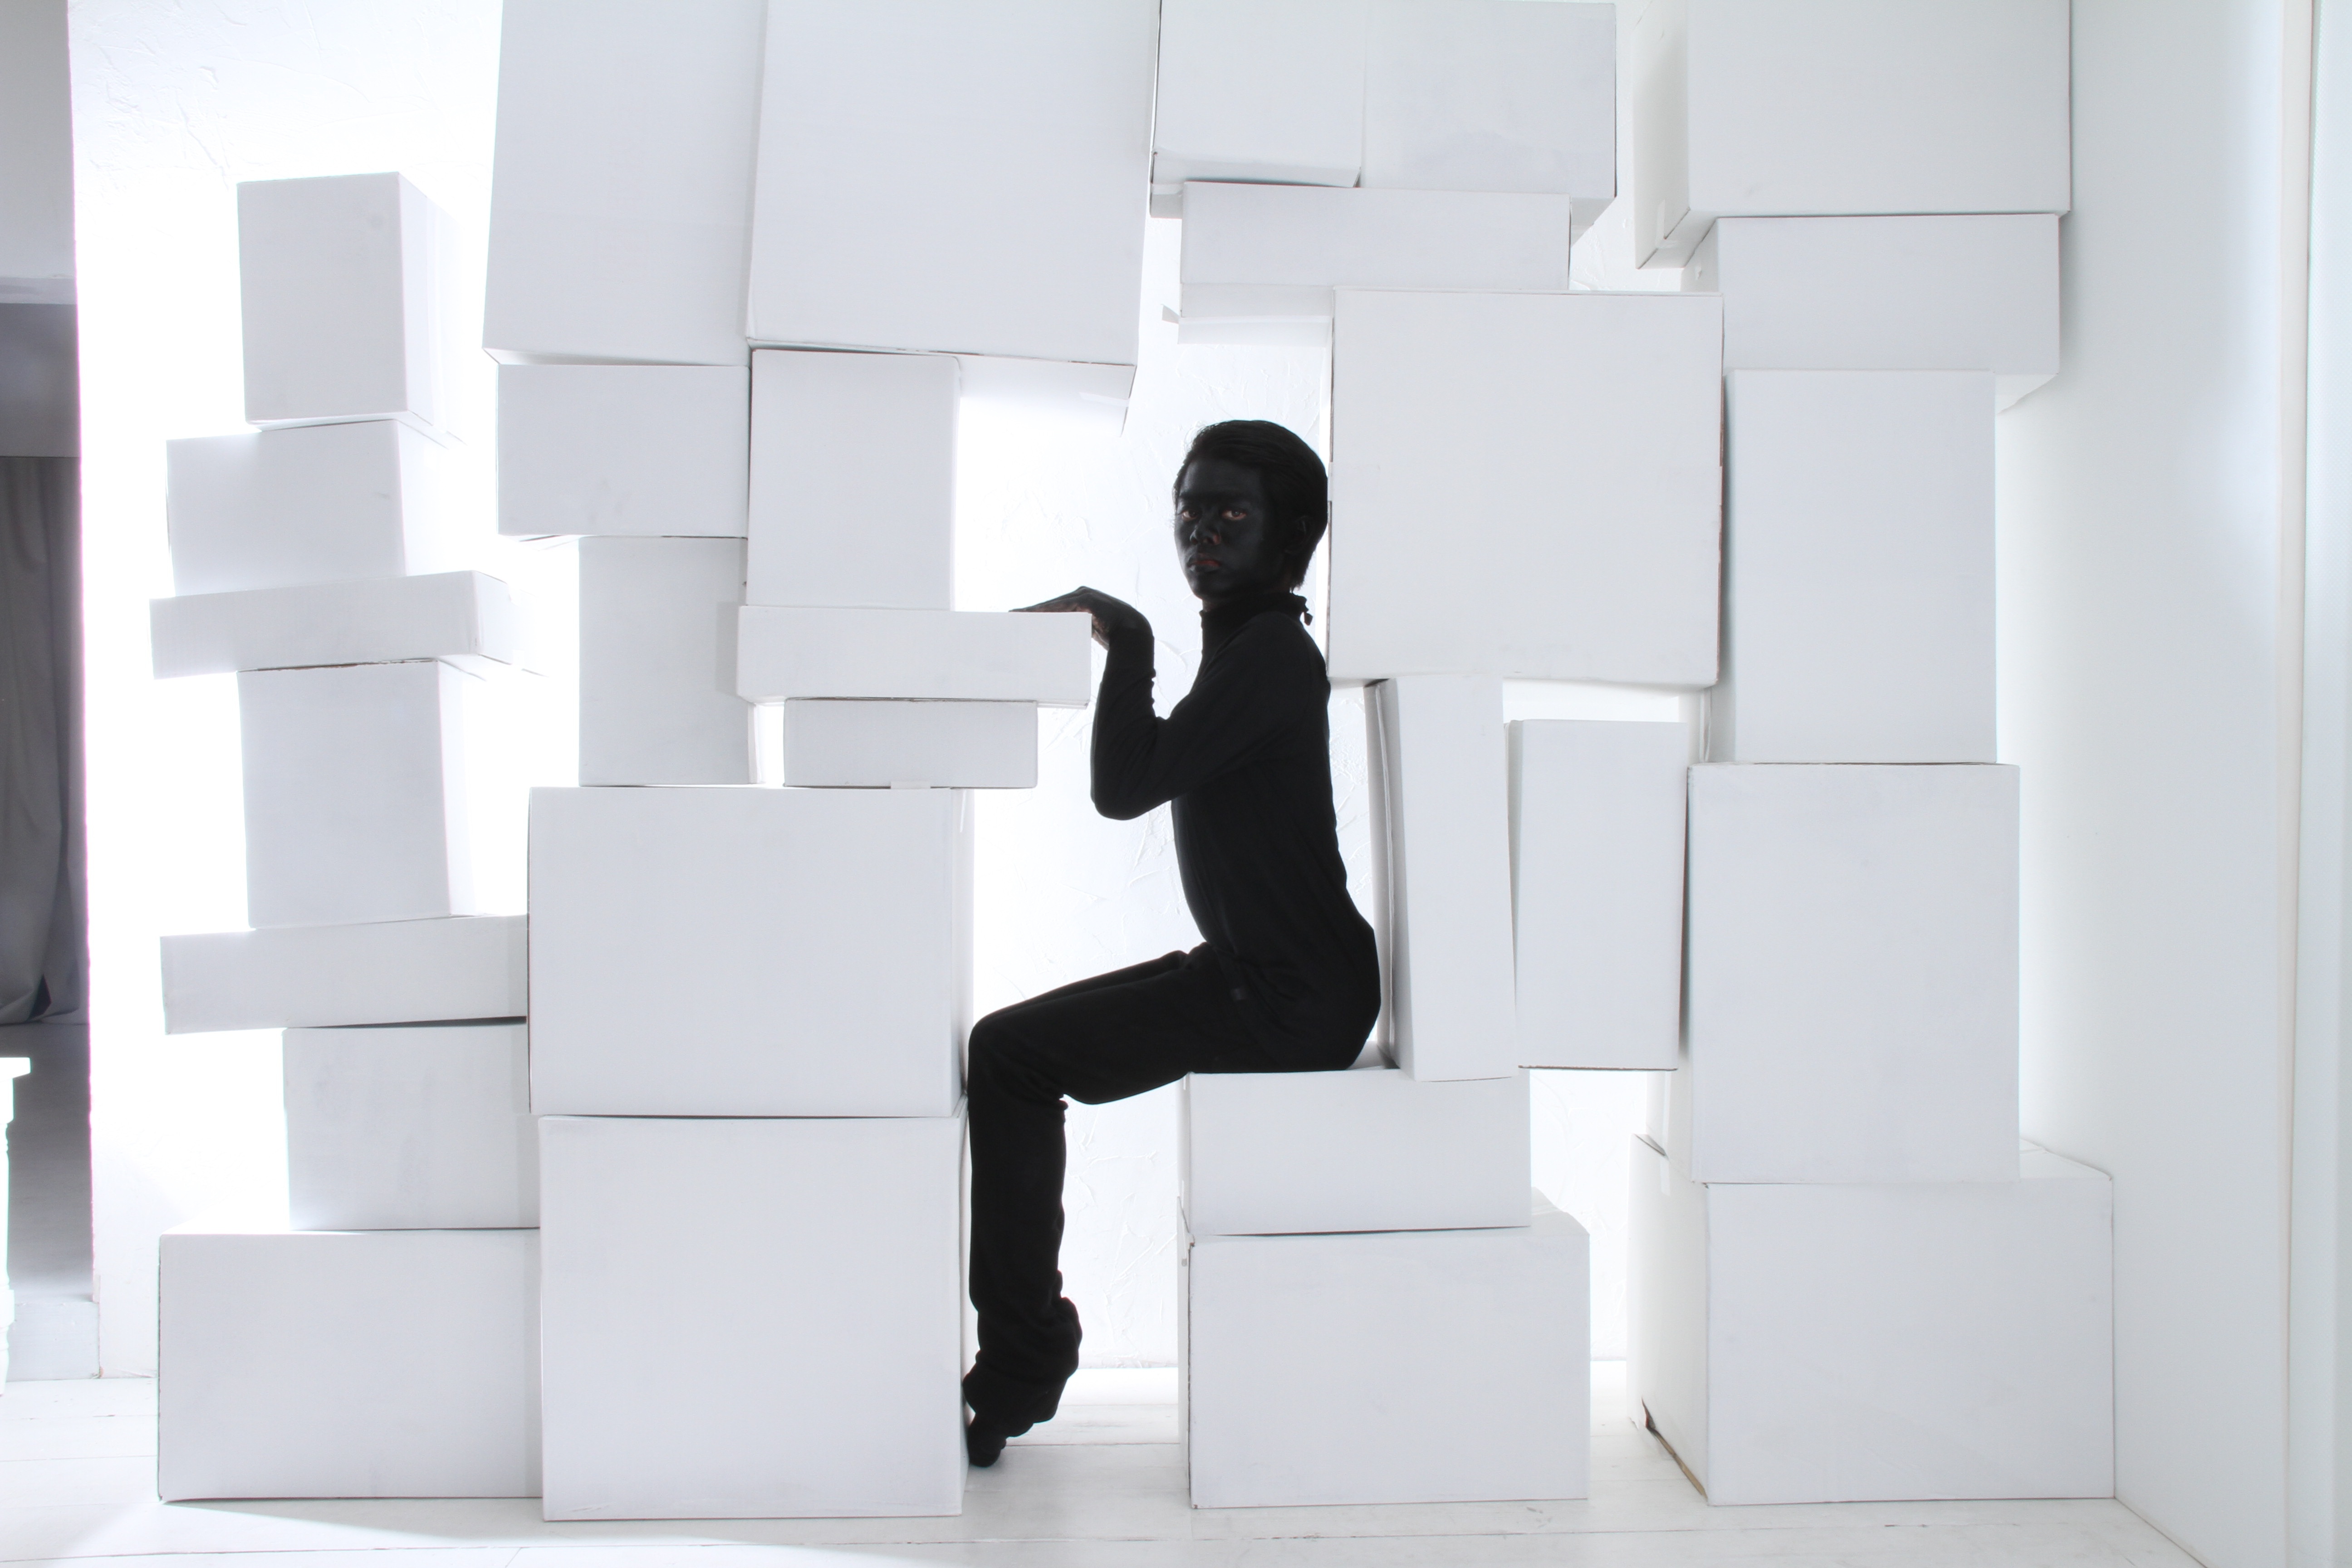
white, wall, shelf, fashion, black, furniture, interior design, design, shelving, unique, mann, mored